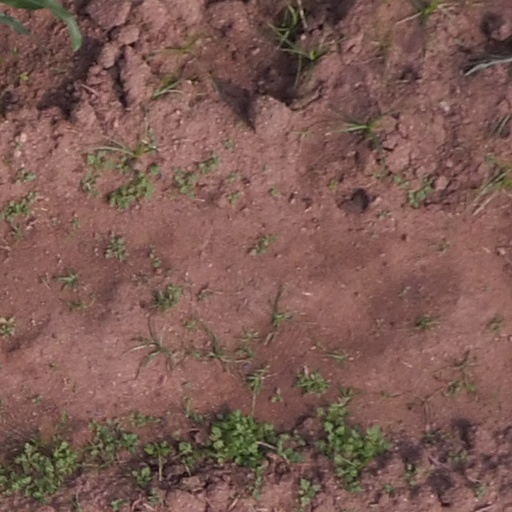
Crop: maize; corn